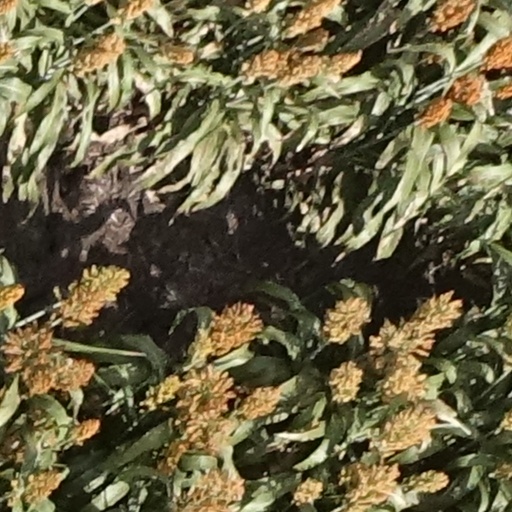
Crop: sorghum